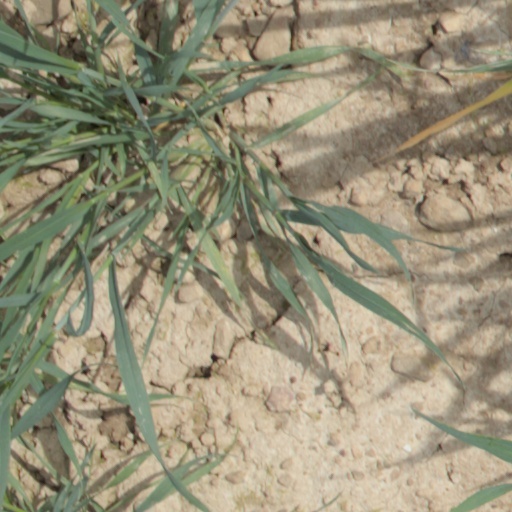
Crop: wheat